Joseph Davis House

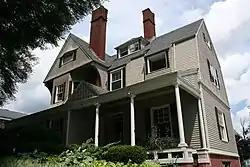

The Joseph Davis House is a historic house at 41 Elm Street in Worcester, Massachusetts. The Shingle style house was built in 1884 to a design by the Boston architectural firm of Peabody & Stearns, and is one of the most elaborate of that style in the city. It was built for Joseph Davis, the son of prominent Worcester lawyer Isaac Davis, and was home for many years to William Rice, president of the Washburn and Moen Company The house was listed on the National Register of Historic Places in 1980. It now houses professional offices.